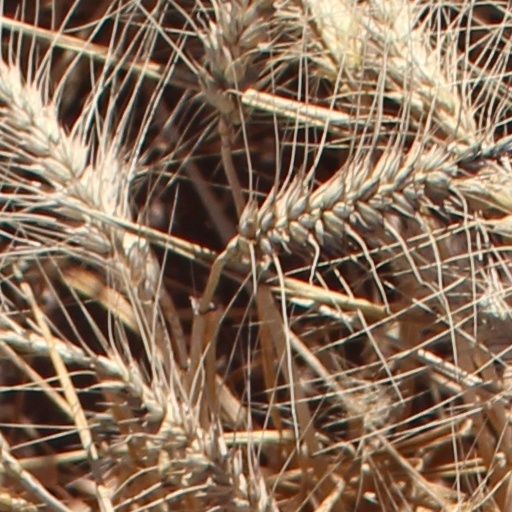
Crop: wheat